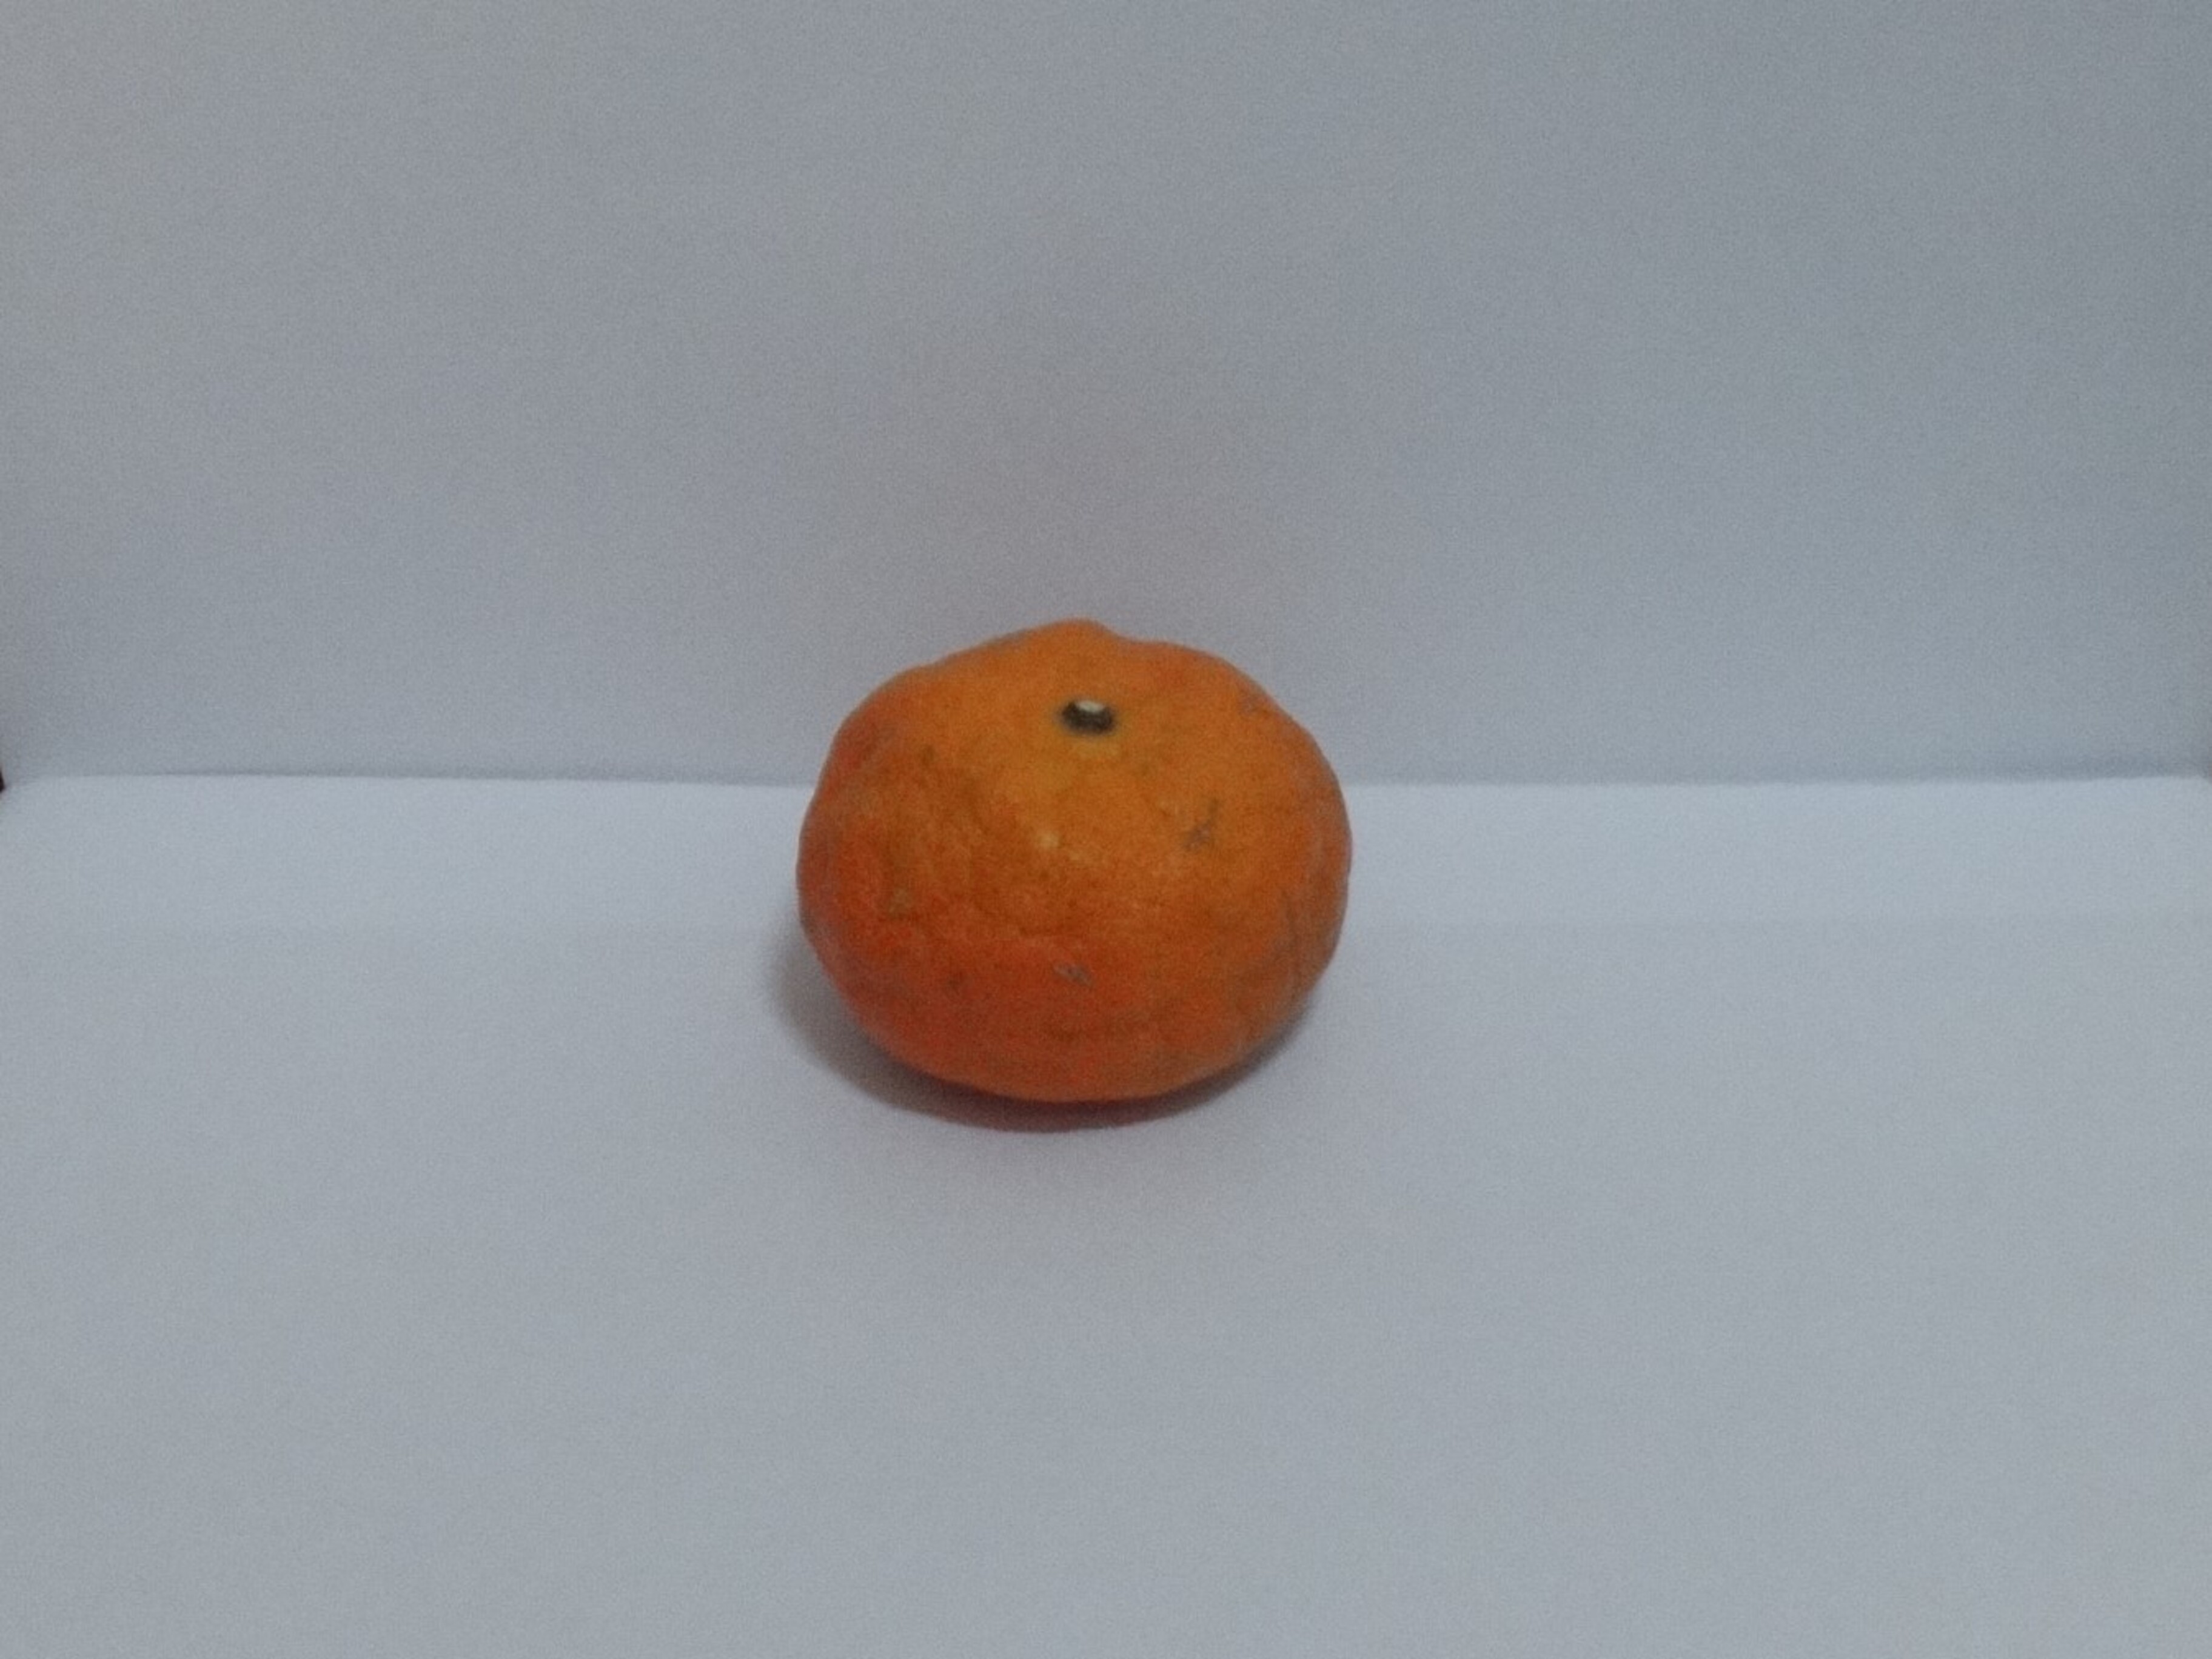
Citrus fruit variety: murcott